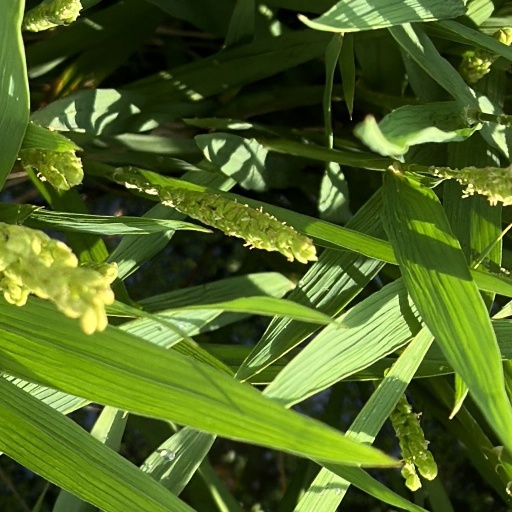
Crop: rice